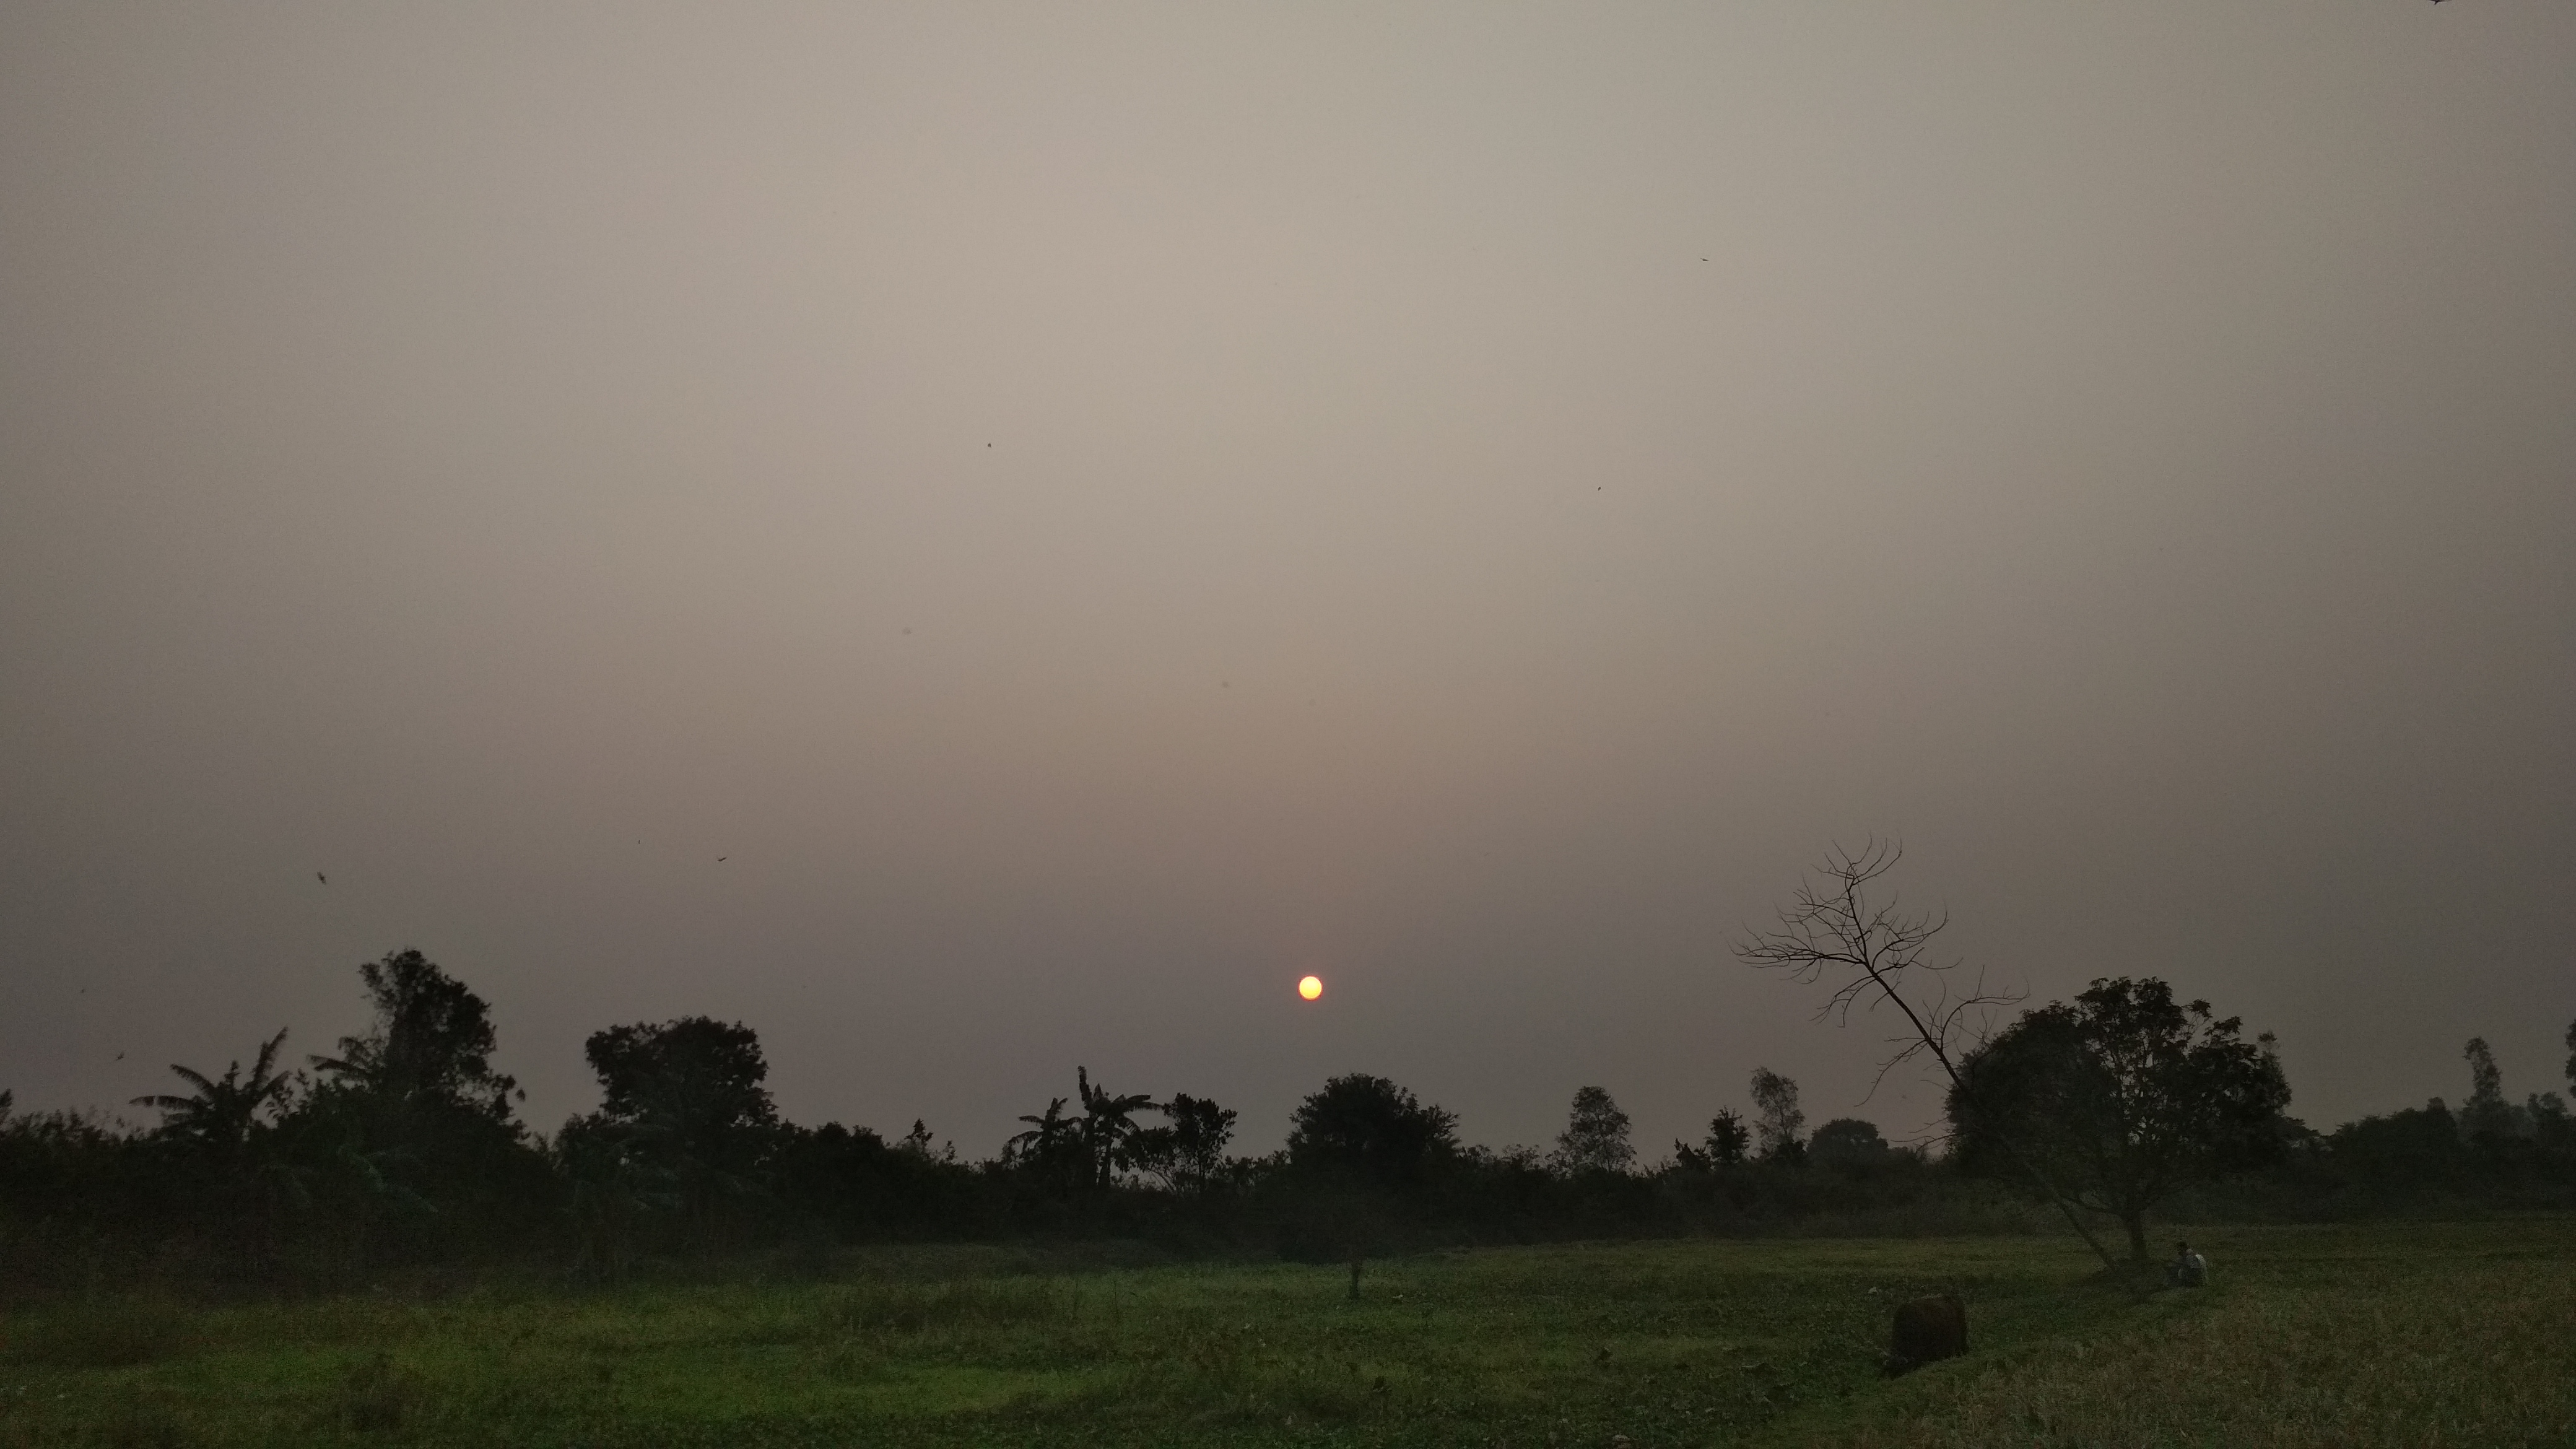
morning, cloudy, sun, farm, sky, atmospheric phenomenon, natural landscape, tree, cloud, evening, atmosphere, field, rural area, sunrise, horizon, landscape, dusk, grass, haze, plain, night, fog, sunlight, meadow, dawn, sunset, plant, grassland, mist, prairie